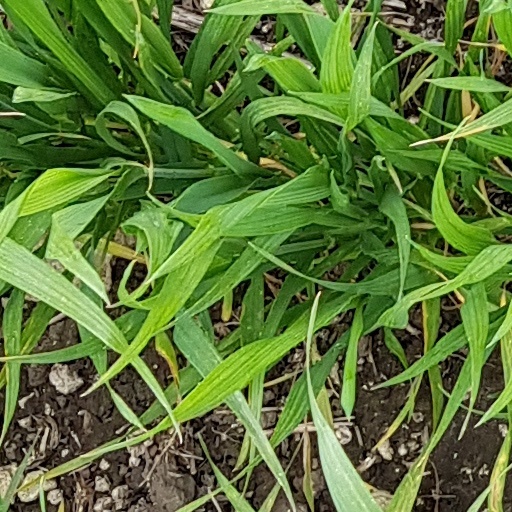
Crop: wheat